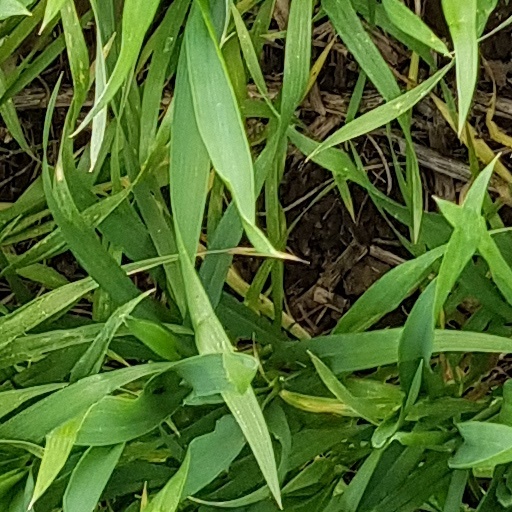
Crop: wheat